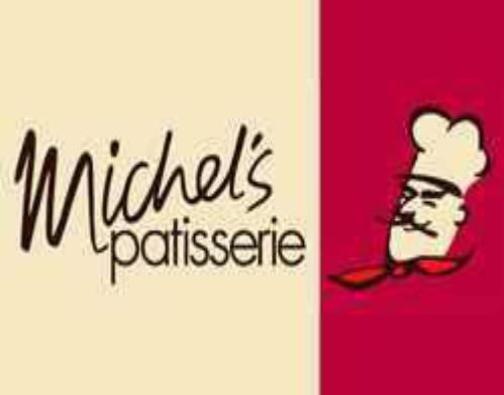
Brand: michel's patisserie
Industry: Food